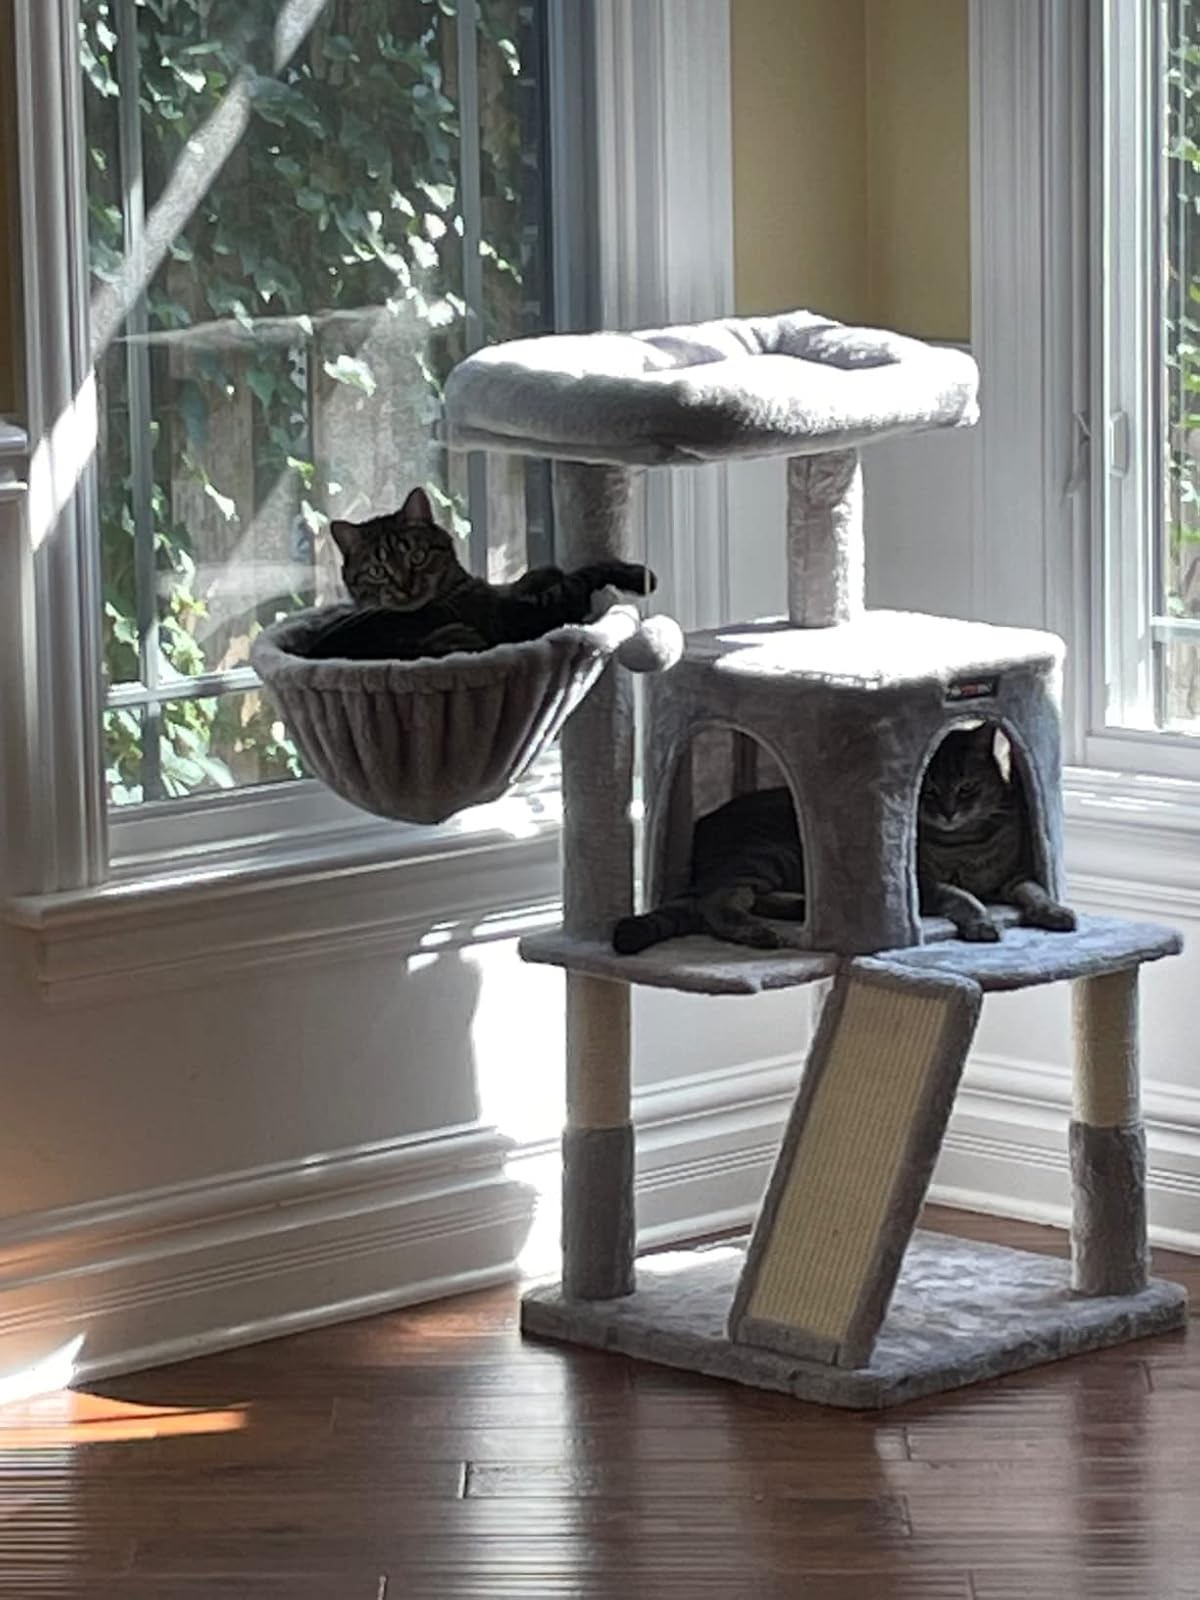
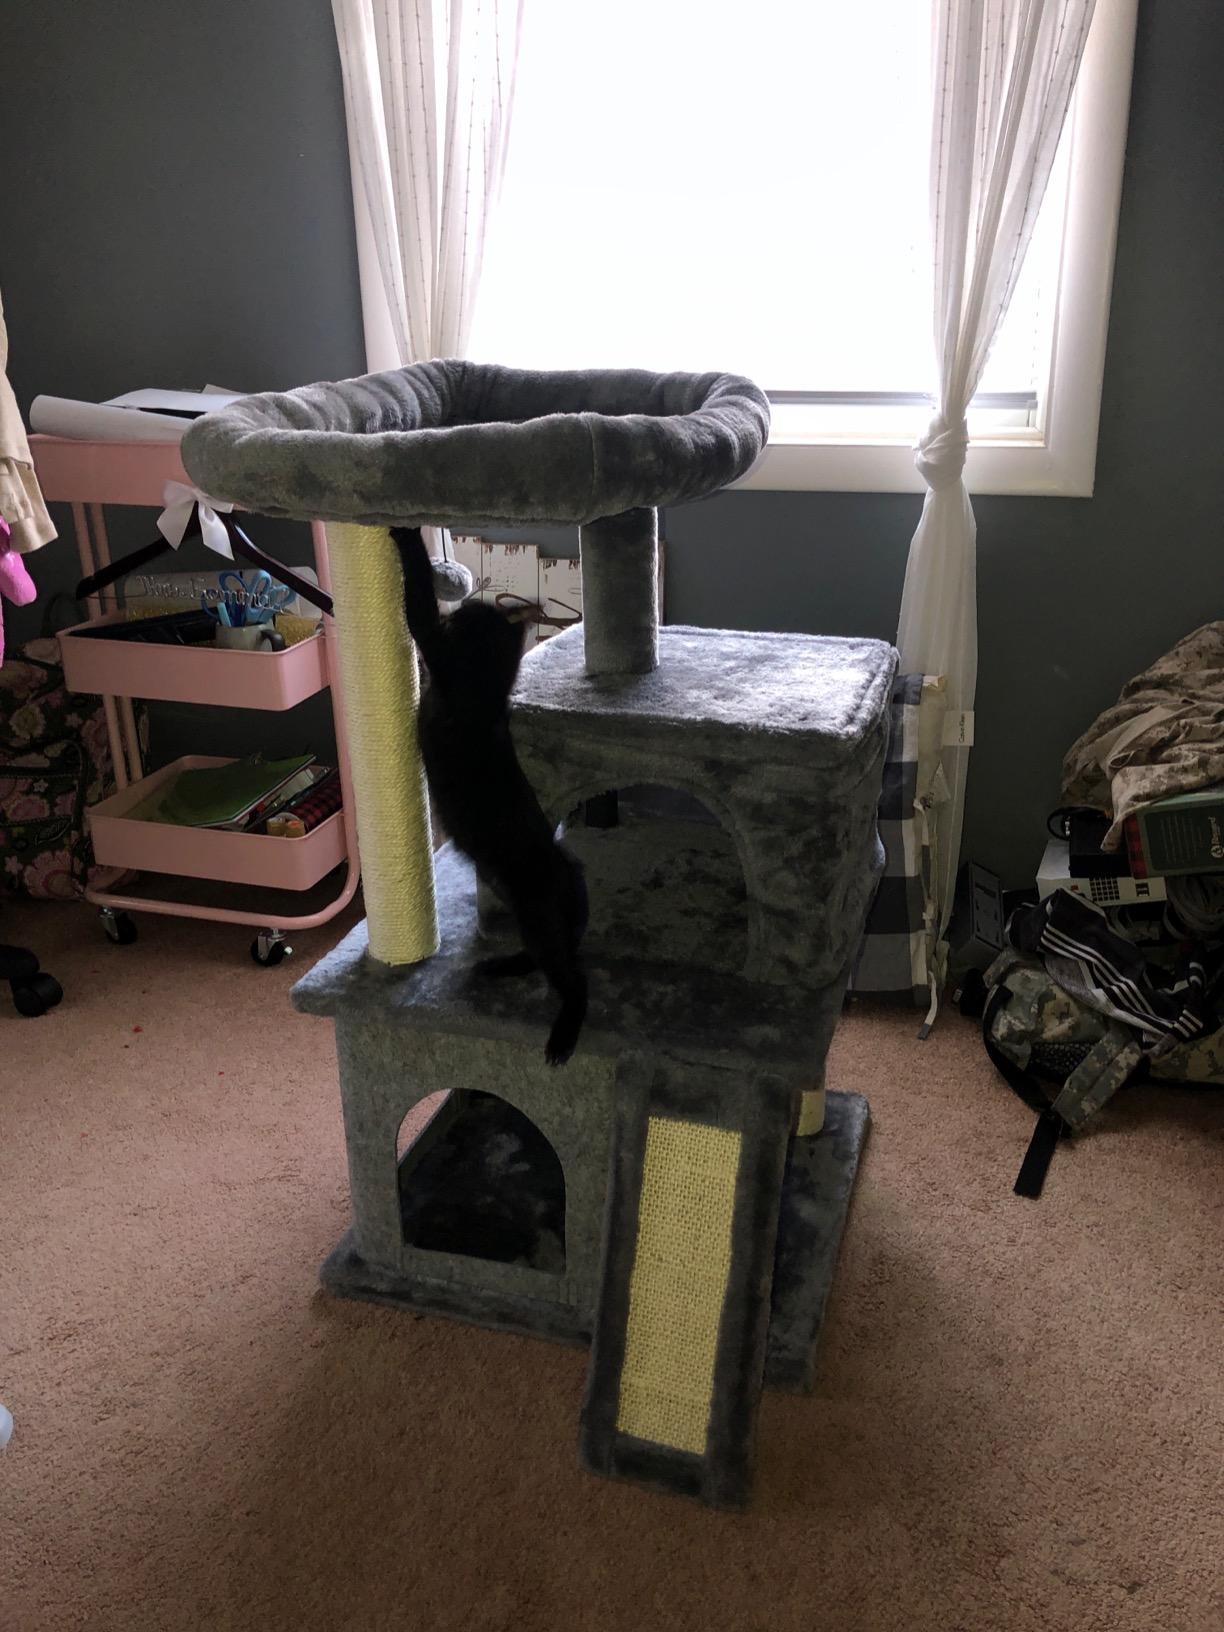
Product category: items_cat tree
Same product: no